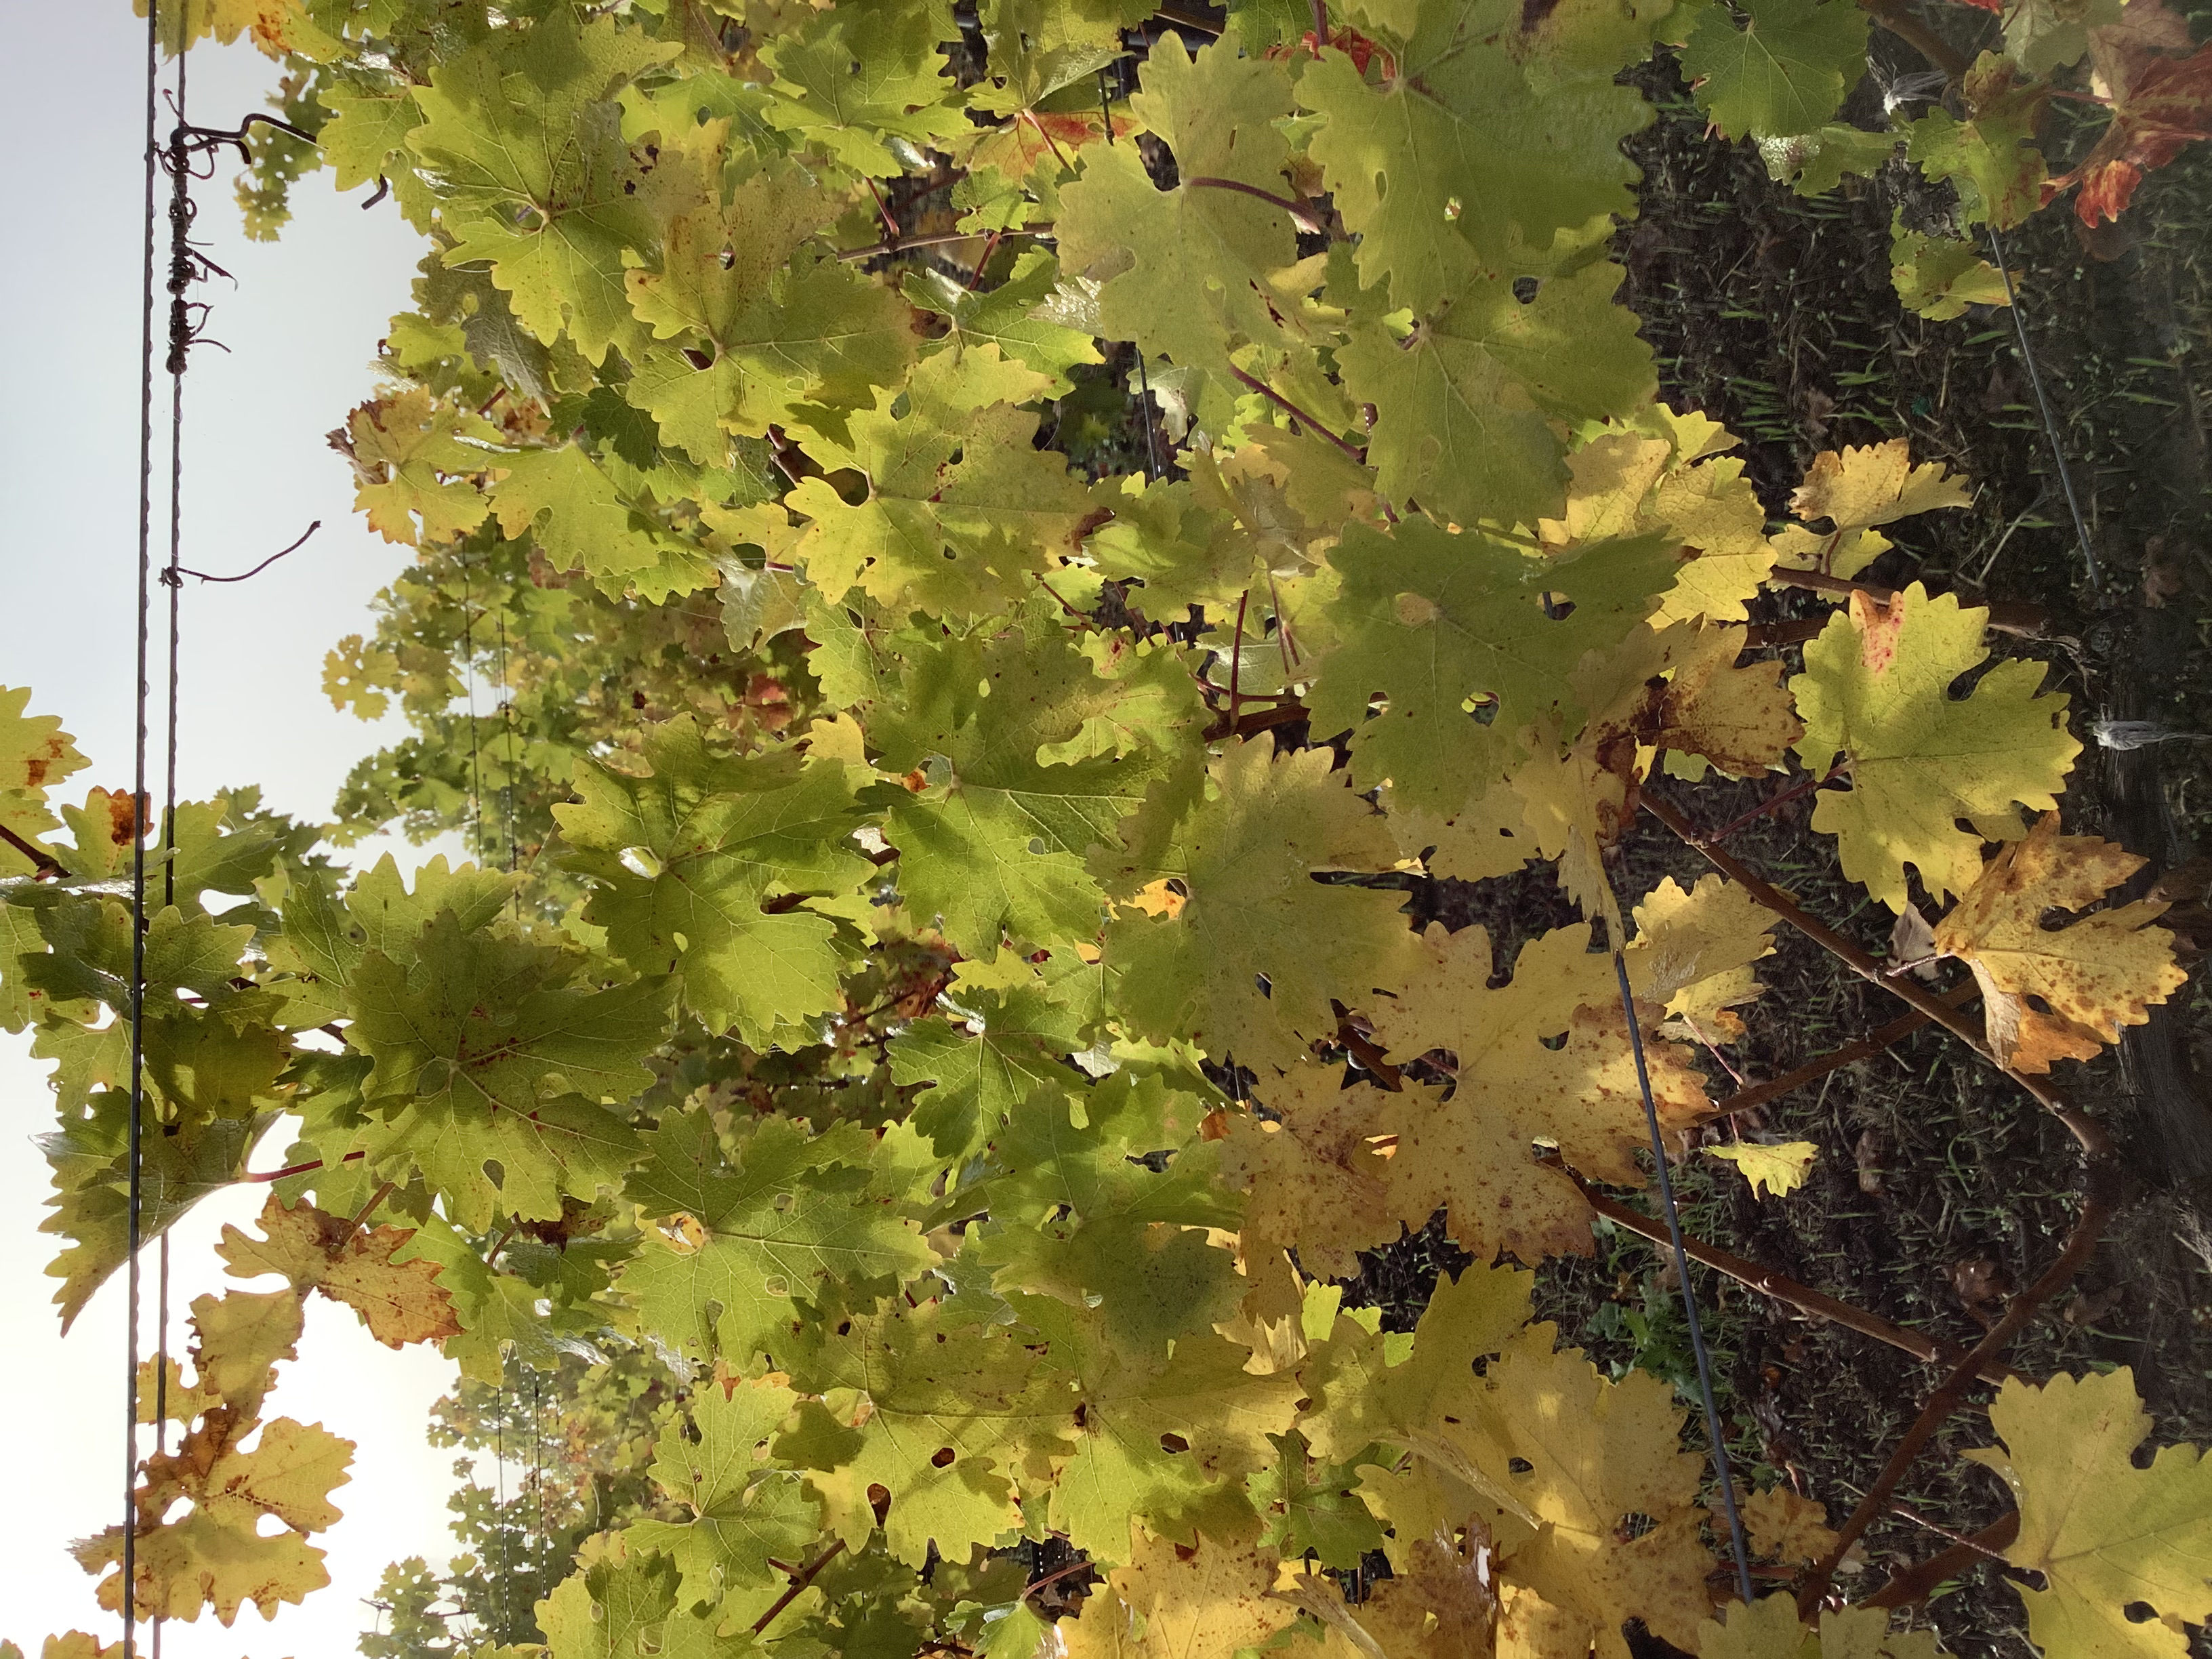
Label: No Virus